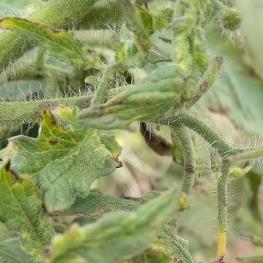
Crop: Tomato
Condition: virosis-d